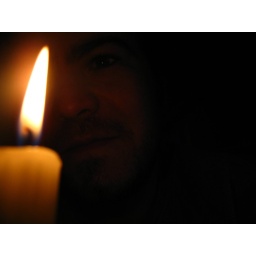
My face lit by candle light. A bit of an experiment and me just messing around.